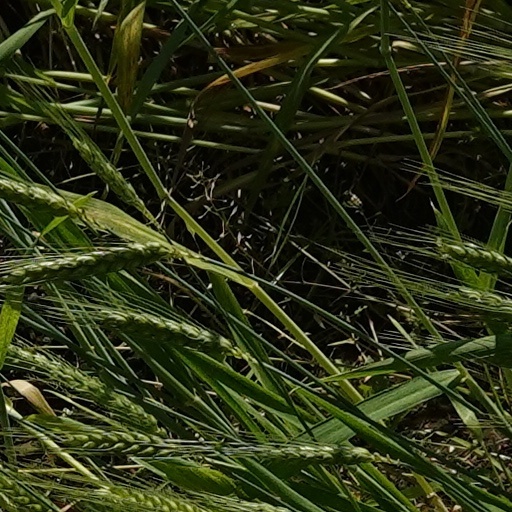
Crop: wheat